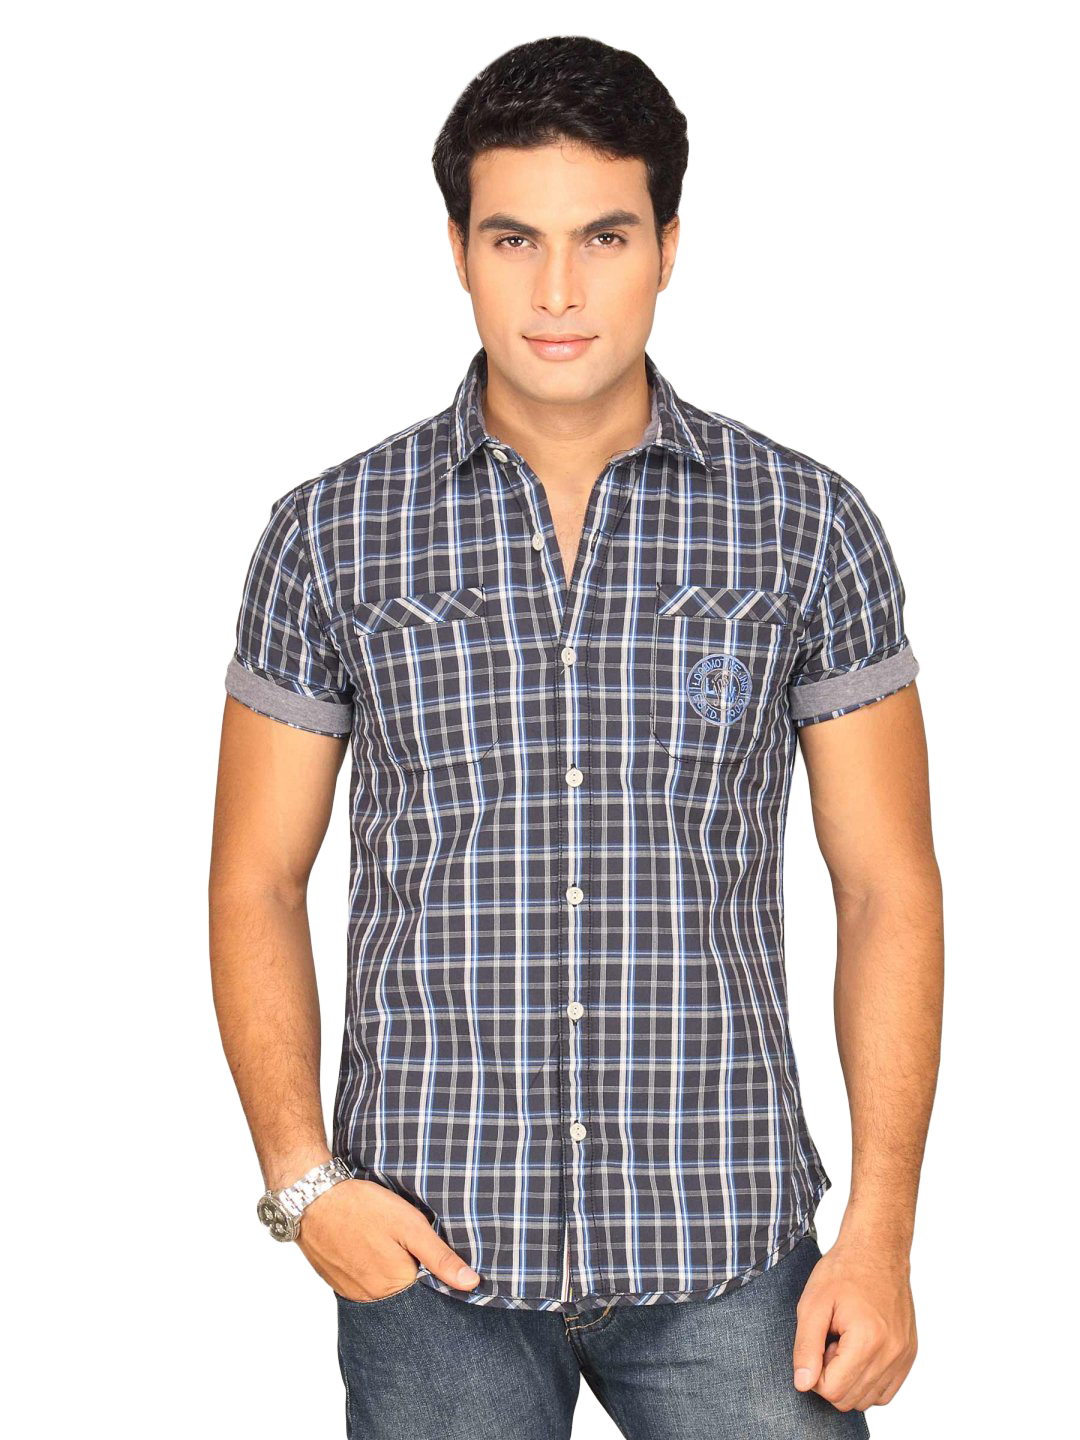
Locomotive Men Plaid Black Checked Shirt
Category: Apparel / Topwear / Shirts
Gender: Men
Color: Black
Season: Summer 2011
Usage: Casual